Allie Legg

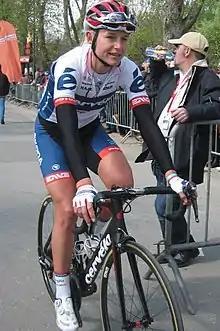
Legg in 2017

Allie Legg (née Dragoo; born December 17, 1989) is an American former professional racing cyclist, who rode professionally between 2014 and 2019. She rode in the women's team time trial at the 2015 UCI Road World Championships.